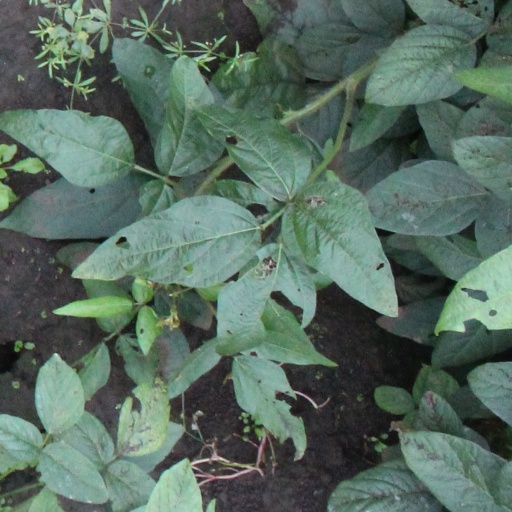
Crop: soybean